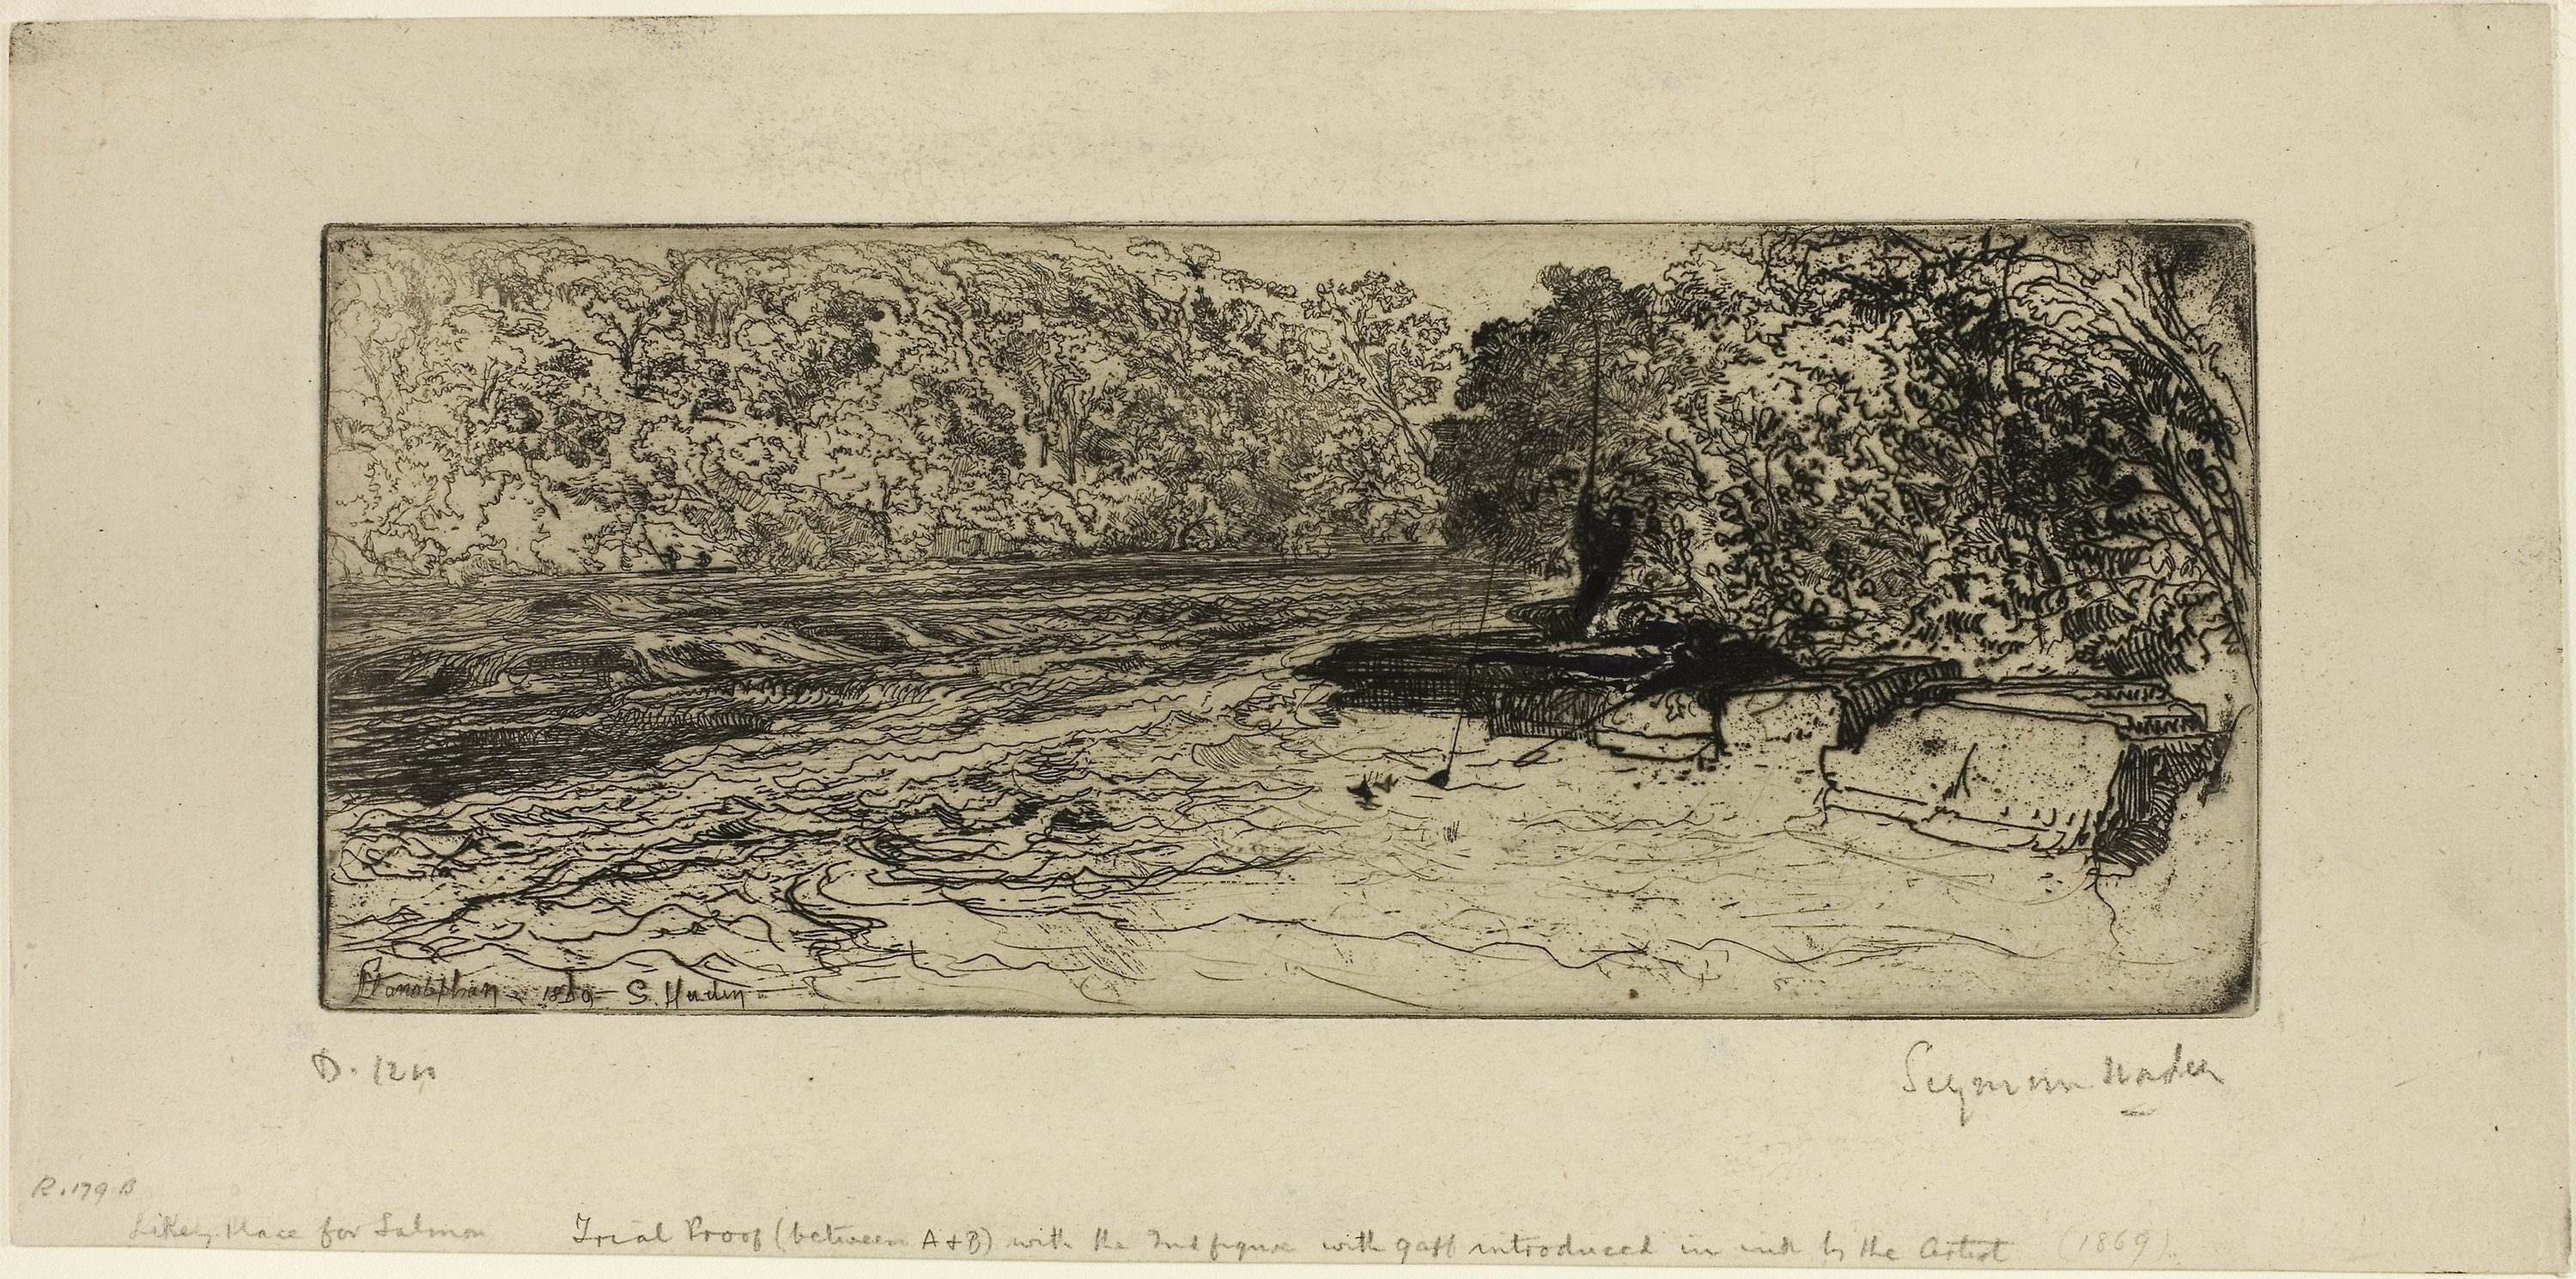
text, fauna, picture frame, history, art, artwork, visual arts, font